Culture of Jiangxi

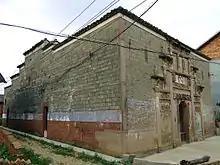
Building in Jiangxi

Nuo opera, which is said to have some relations with Baiyue culture, is a popular folk opera in Jiangxi and it develops into various styles in different cities. They all have martial scenes involving combat and non-martial scenes narrating ordinary stories, which differs Jiangxi Nuo from other Nuo operas in southwest China.